Polynesian Cultural Center

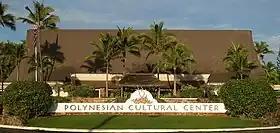
Entrance to the Polynesian Cultural Center

The PCC is one of the most frequently visited destinations for tourism in Hawaii, attracting 700,000 visitors annually. The PCC is the venue for the annual World Fire Knife Dance Competition, where contestants display their skills with blazing swords. Since its opening in 1963, over 32 million people have visited the center. Howard W. Hunter is credited with transforming the newly organized PCC from an unprofitable and unknown entity into one of Hawaii's most popular tourist attractions.